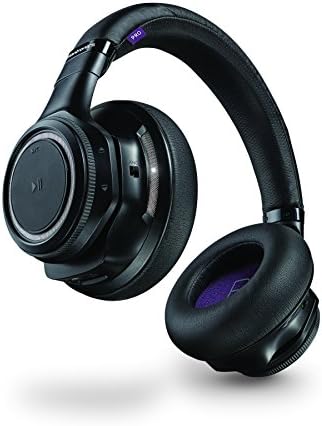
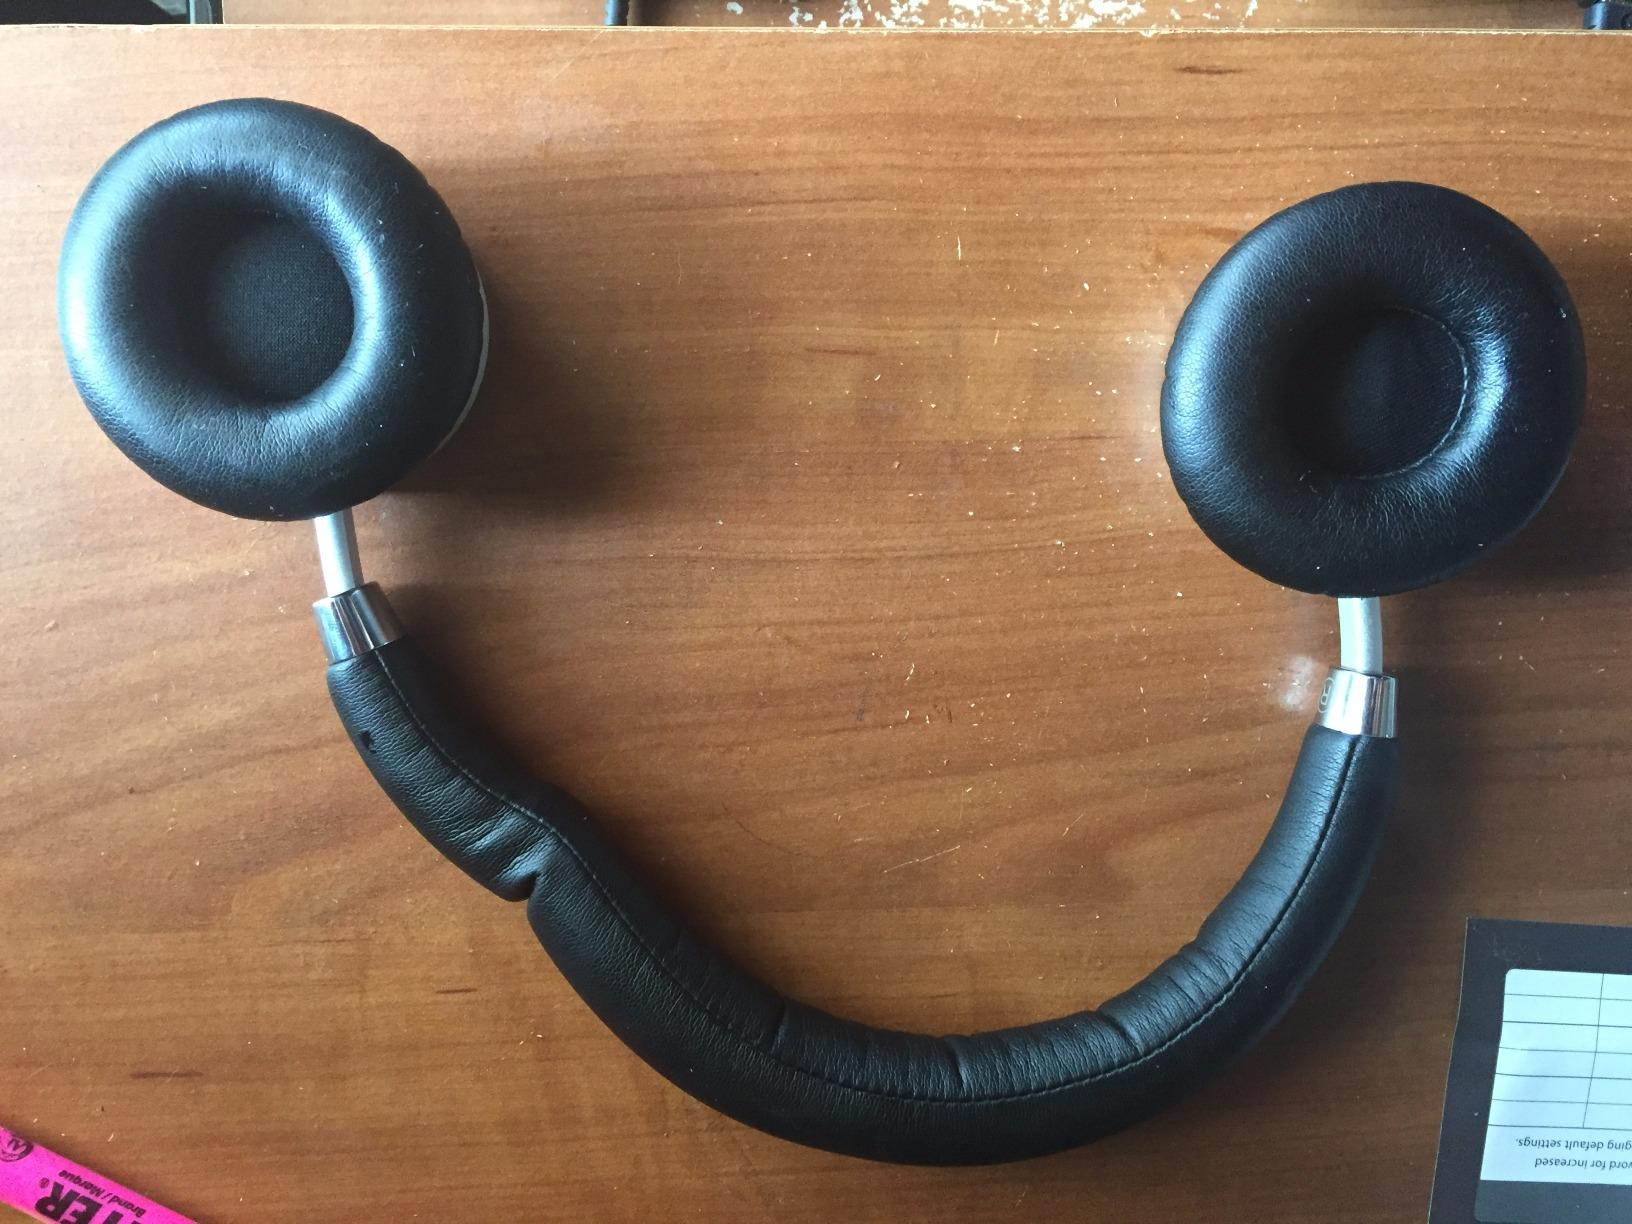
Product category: headphones
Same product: no